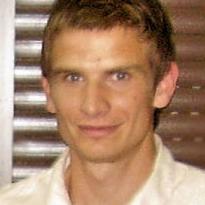
Age: 31